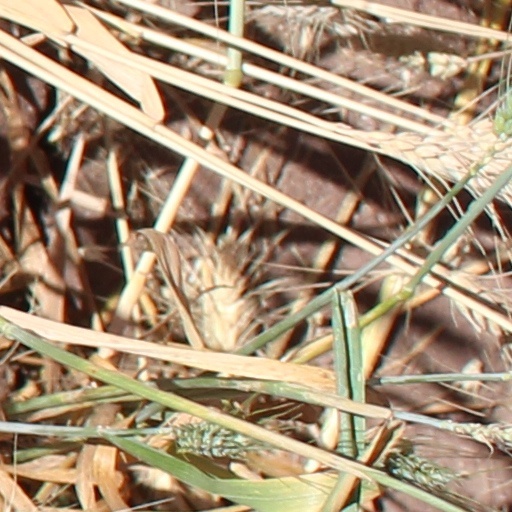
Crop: wheat